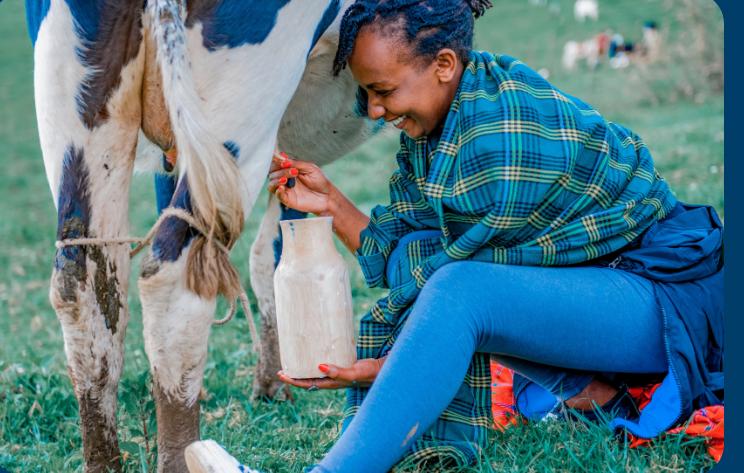
Mwanamke anayekama ng'ombe huku akitabasamu. Ng'ombe huyu ana alama nyeusi na nyeupe.